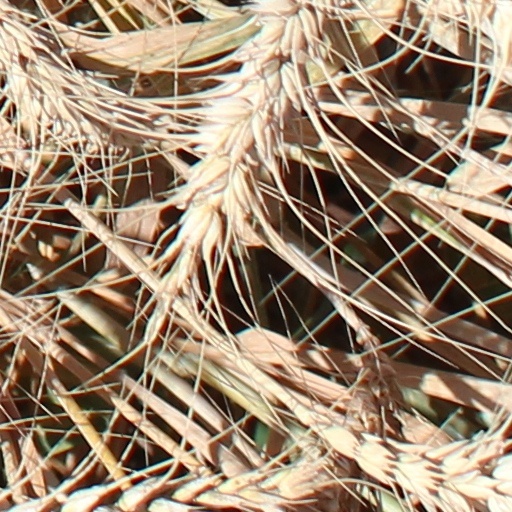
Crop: wheat